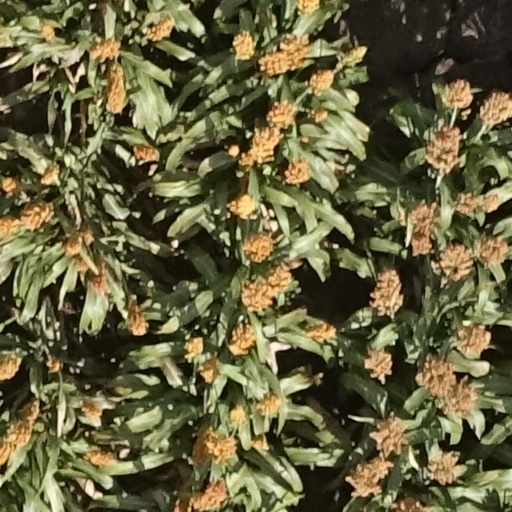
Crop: sorghum